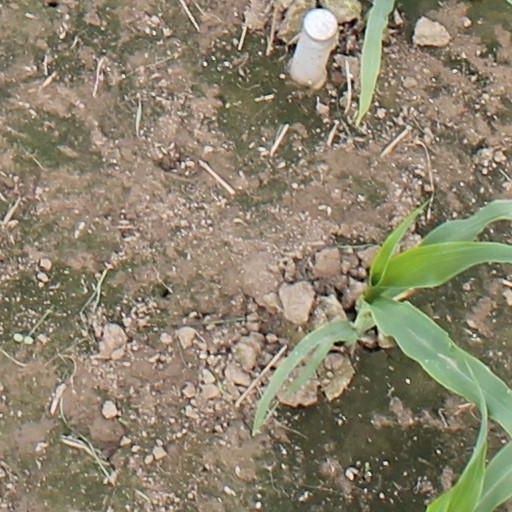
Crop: maize; corn